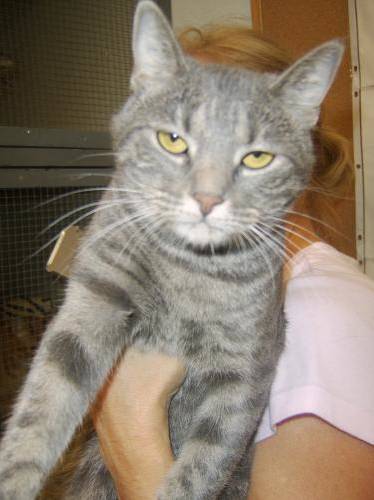
Label: cat